History of Bristol

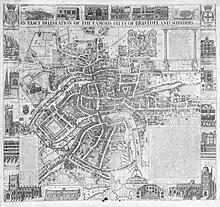
The 1728 version of James Millerd's map of Bristol, originally published in 1671

In the summer of 1645, Royalist forces were defeated by the New Model Army at the Battle of Langport, in Somerset. Following further victories at Bridgwater and Sherborne, Sir Thomas Fairfax marched on Bristol. Prince Rupert returned to organise the defence of the city. The Parliamentary forces besieged the city and after three weeks attacked, eventually forcing Rupert to surrender on 10 September. The First Civil War ended the following year. There were no further military actions in Bristol during the second and third civil wars. In 1656, Oliver Cromwell ordered the destruction of the castle.